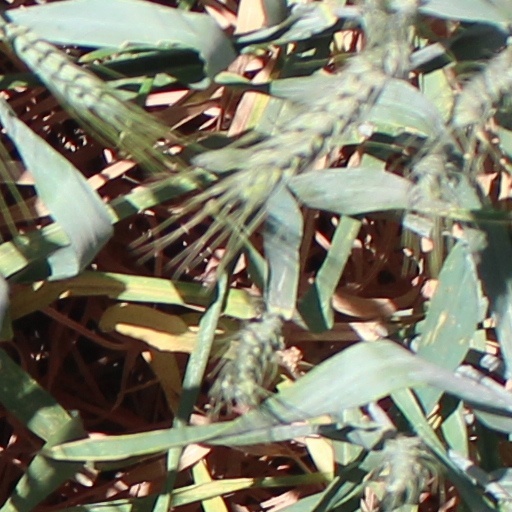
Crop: wheat